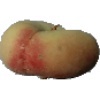
Label: peach_flat